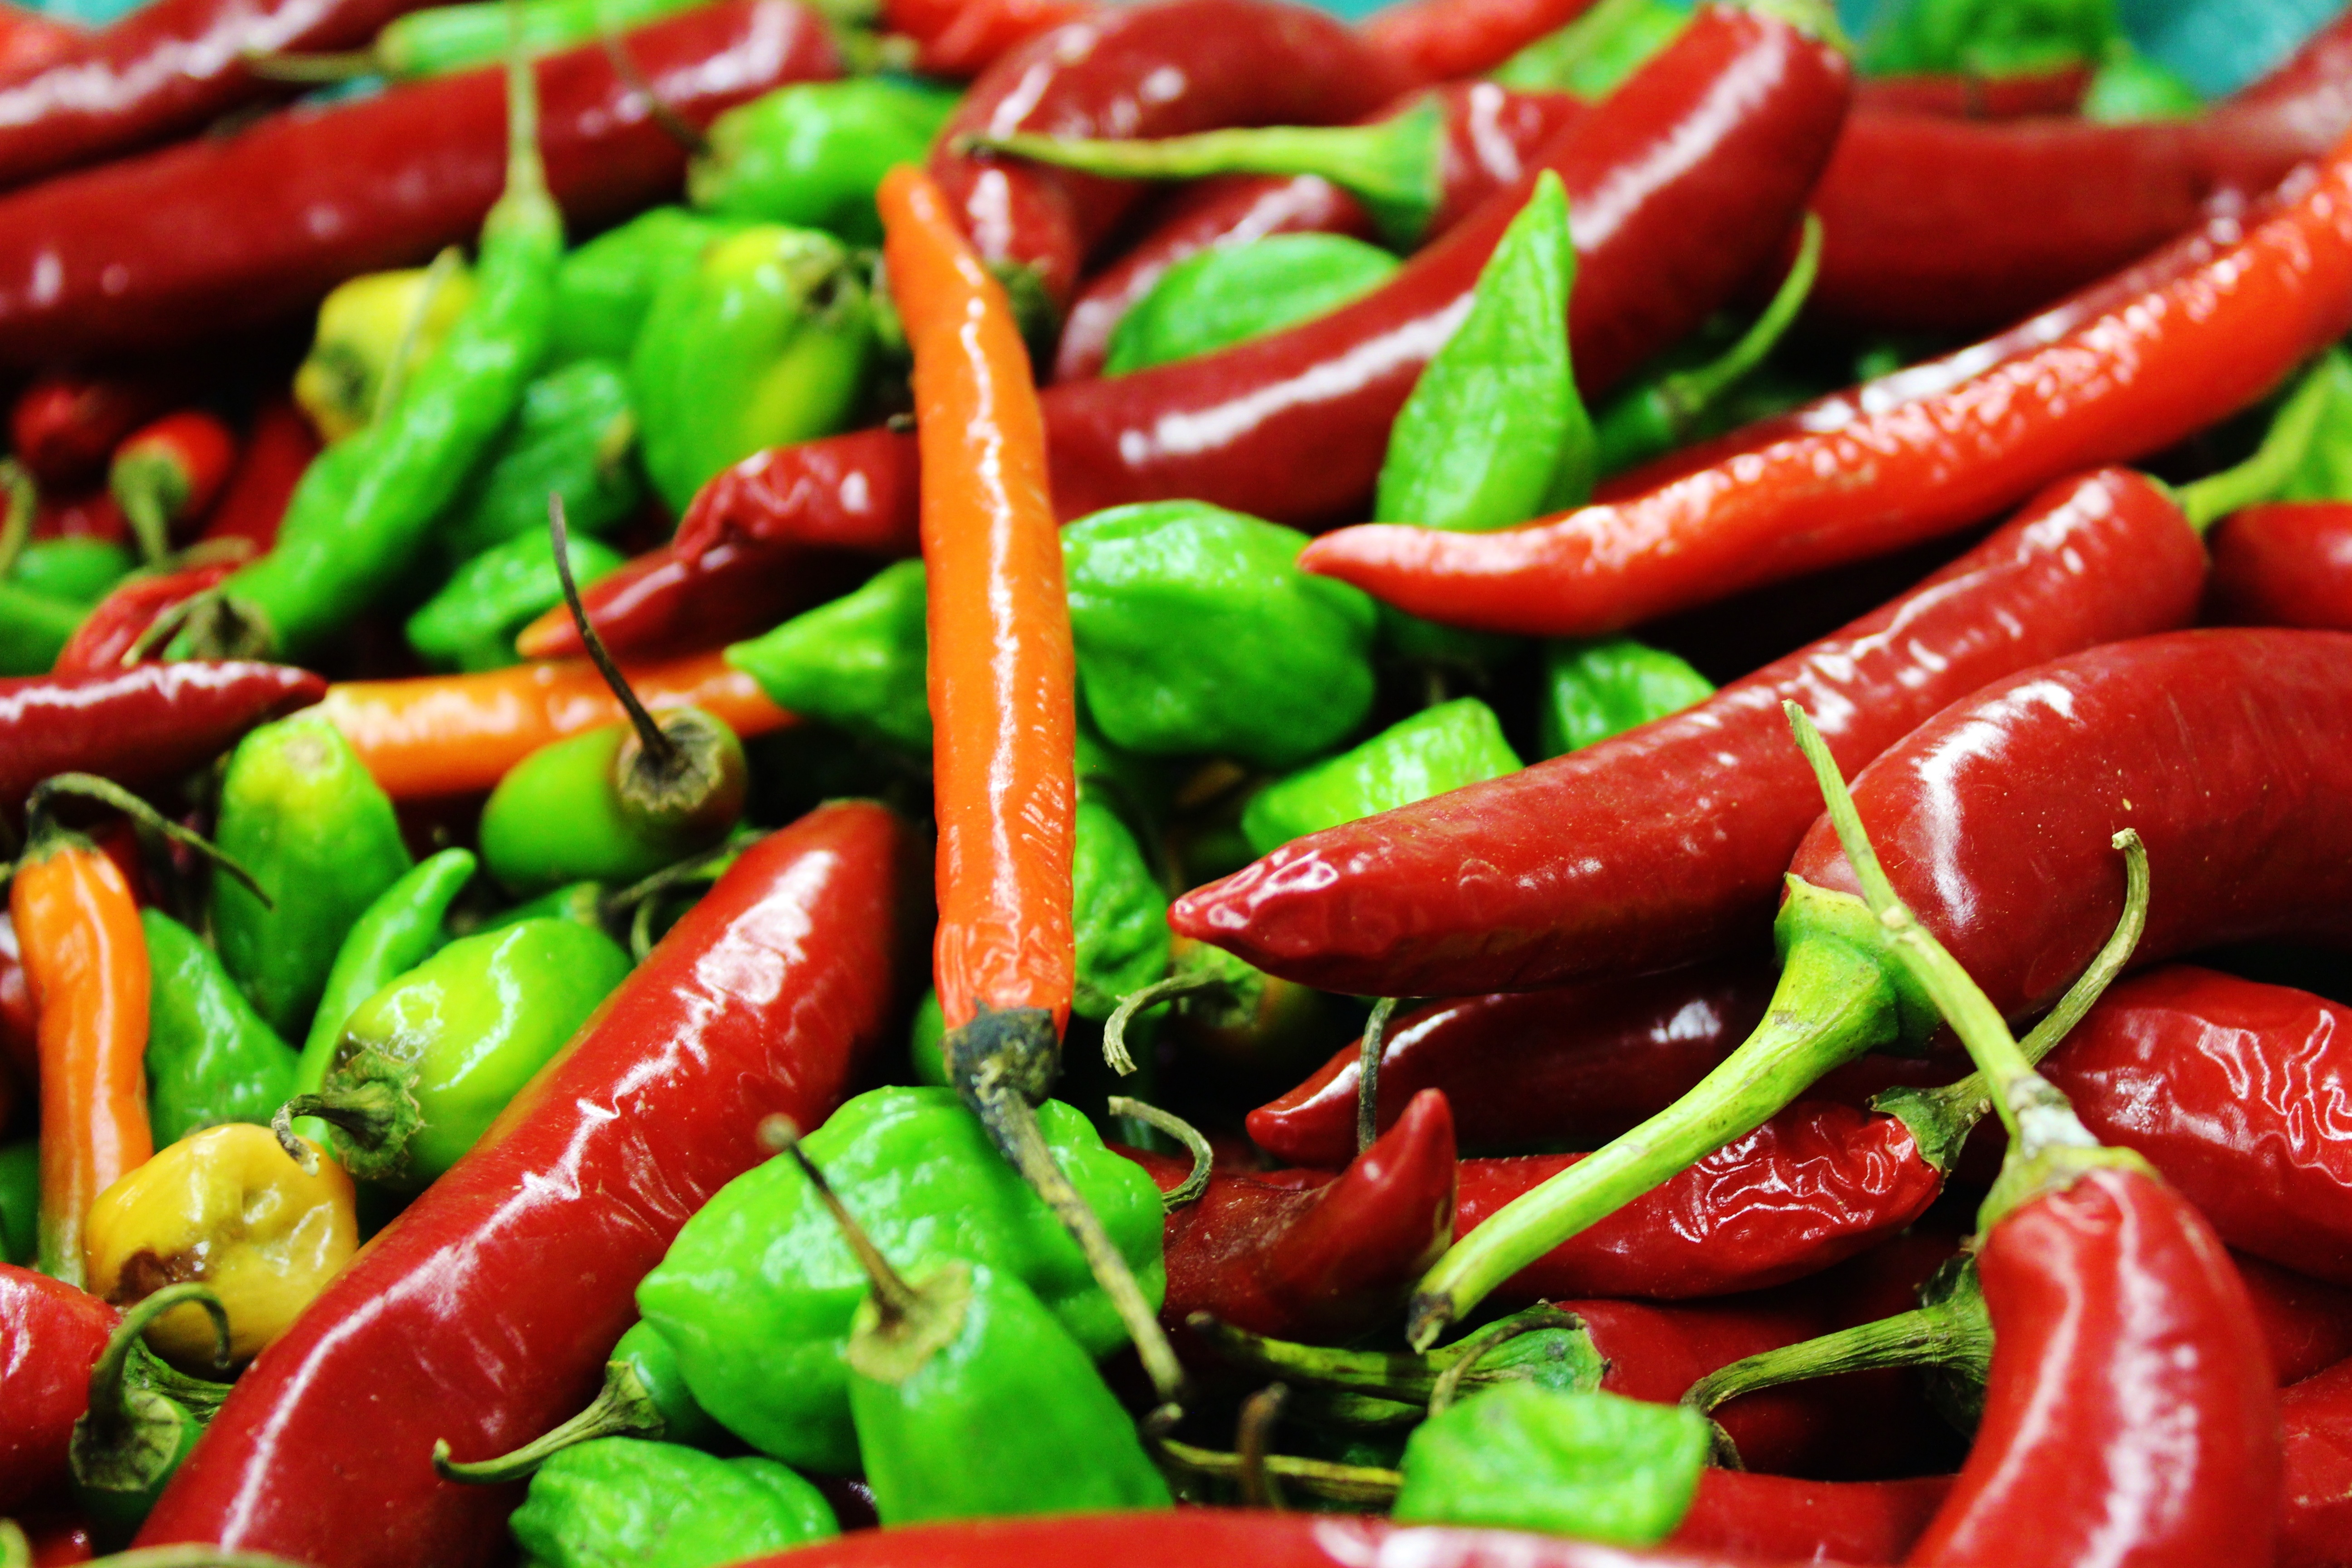
sharp, plant, fruit, dish, food, chili, produce, vegetable, colorful, pods, flowering plant, chili pepper, cayenne pepper, land plant, bird's eye chili, peperoncini, bell peppers and chili peppers, pimiento